Joey Jeremiah

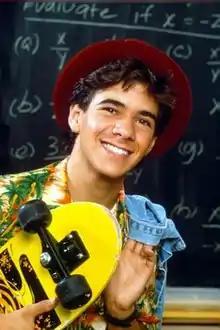
Publicity photograph of Joey Jeremiah from "Degrassi Junior High".

Joseph "Joey" Jeremiah is a fictional character from the "Degrassi" teen drama franchise. He is portrayed by Pat Mastroianni. He debuted in the first episode of "Degrassi Junior High" and appeared throughout "Degrassi Junior High", "Degrassi High", and the first five seasons of "." As one of the main focus characters of the original two series, his role primarily concerns his friendship with Archie "Snake" Simpson (Stefan Brogren) and Derek "Wheels" Wheeler (Neil Hope), his on-and-off romantic relationship with Caitlin Ryan (Stacie Mistysyn), and in "The Next Generation", his relationship with his stepson Craig Manning (Jake Epstein).